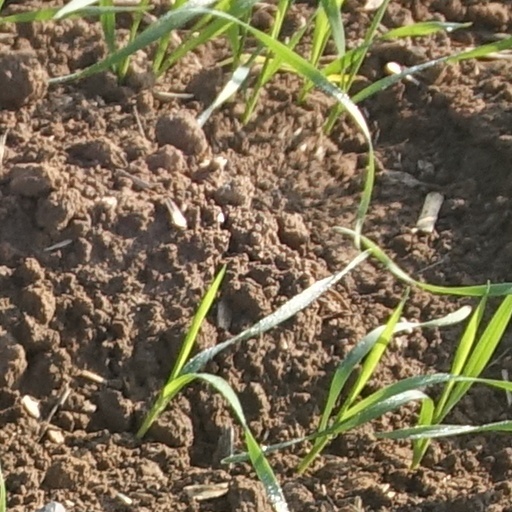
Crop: wheat